Kalutara Vidyalaya

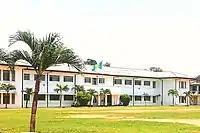
Kalutara Vidyalaya Main Building

Kalutara Vidyalaya is a Buddhist boys' school in Kalutara, Sri Lanka. The college was founded in 1941 by Sir Cyril de Zoysa. It is a national school providing primary and secondary education.